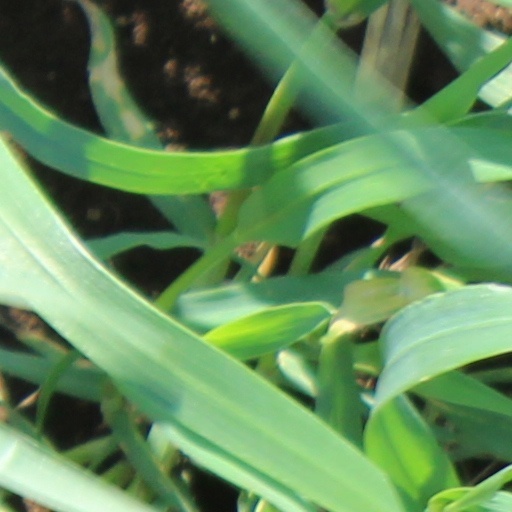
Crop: wheat